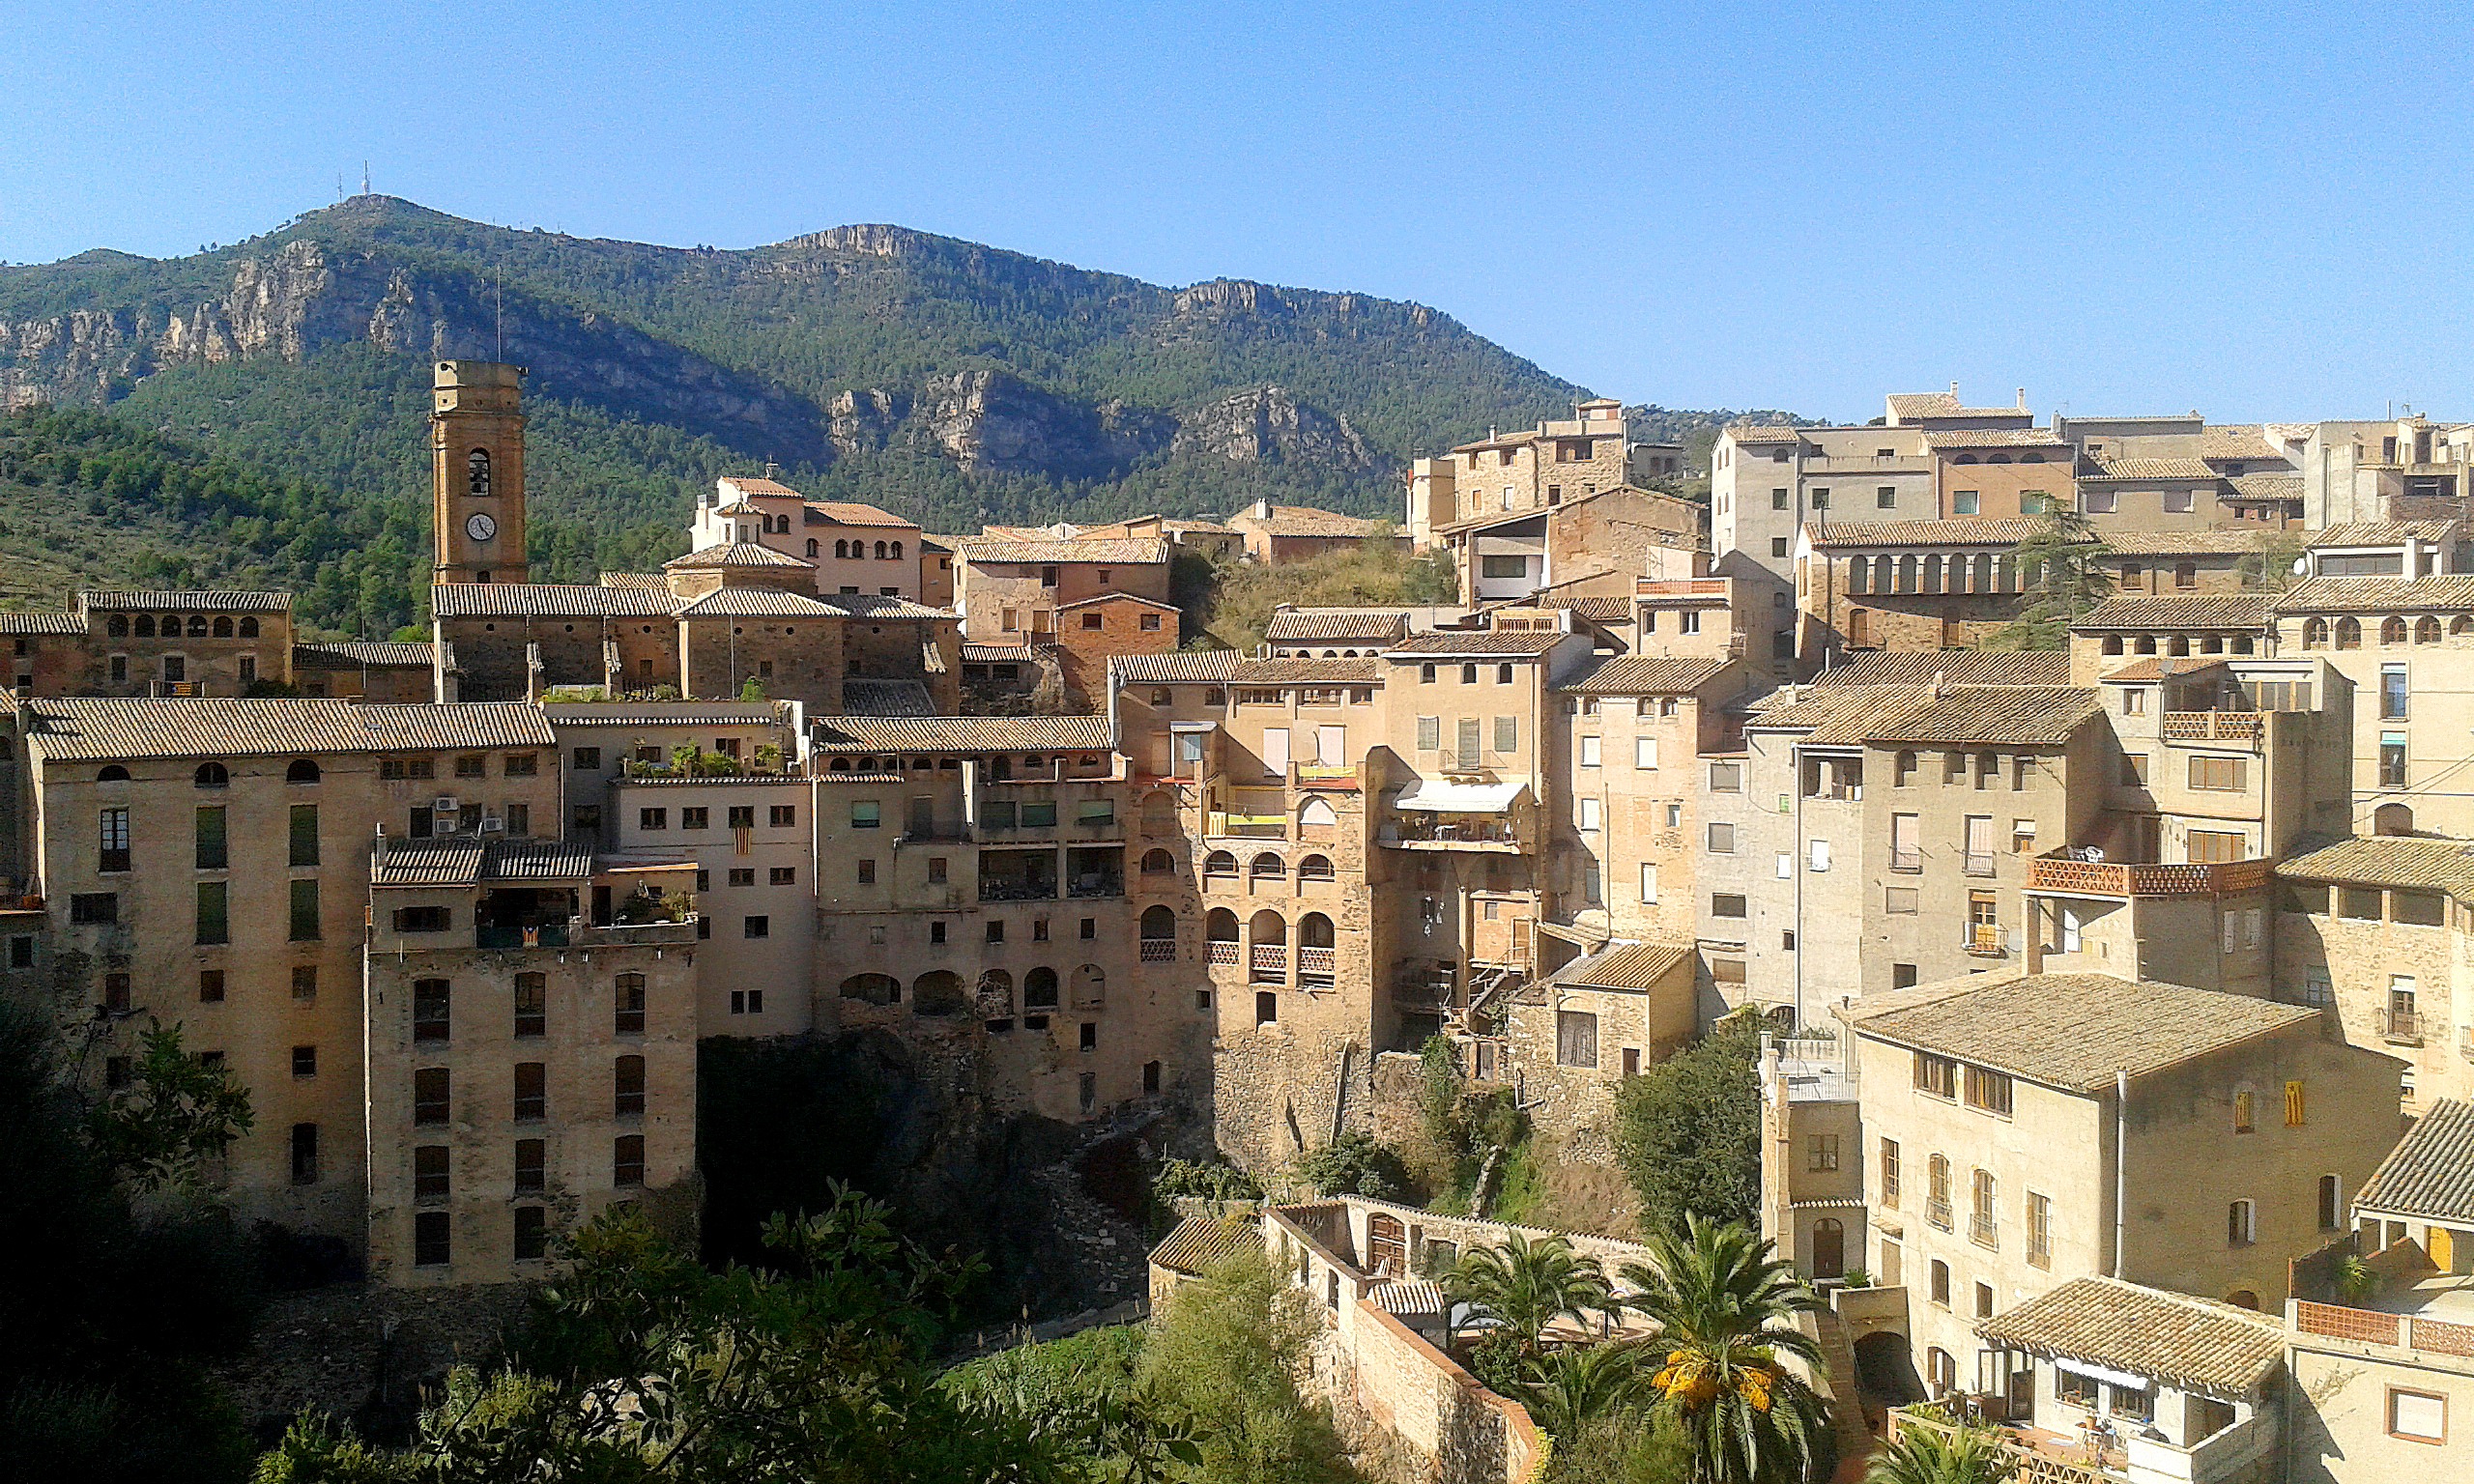
landscape, people, town, palace, village, fortification, tourism, neighbourhood, ancient rome, priorat, unesco world heritage site, historic site, ancient history, vilella baixa, human settlement